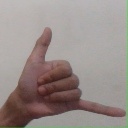
अक्षर: द